Dog days

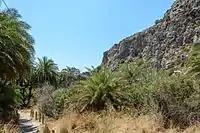
Vegetation on Crete dried out by the August heat

This effect of the combination of Sirius' light with the Sun's was understood to have an effect on plants, animals, and women, as well as men: